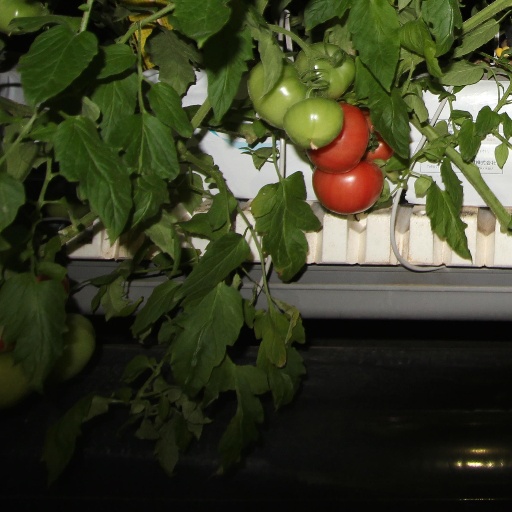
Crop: tomato